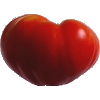
Label: Tomato 3